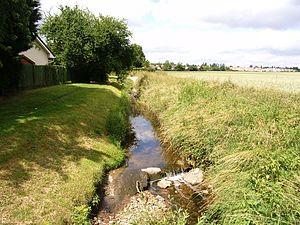
Le Rouillon à Ballainvilliers
Ballainvilliers est une commune française située à vingt et un kilomètres au sud de Paris dans le département de l’Essonne en région Île-de-France.
Le Rouillon est un ruisseau français, affluent de l'Yvette, elle-même sous-affluent de la Seine par l'Orge, qui coule dans le département de l'Essonne et la région Île-de-France.